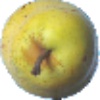
Label: pear_monster